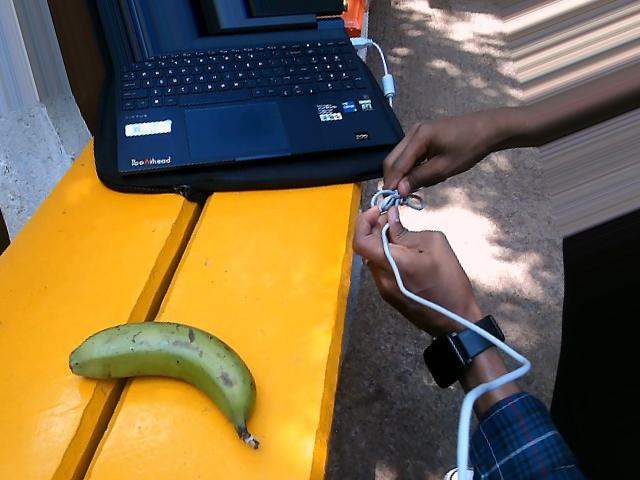
Label: Raw_Banana